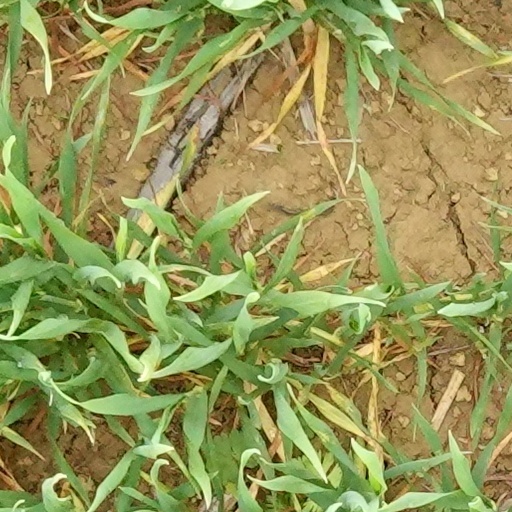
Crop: wheat